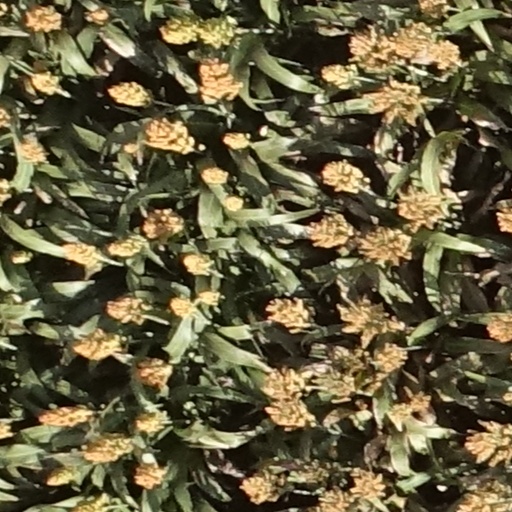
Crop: sorghum